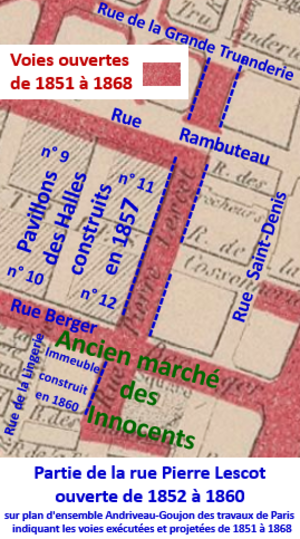
Travail personnel sur plan Andriveau-Goujon des voies ouvertes de 1851 à 1868 sur Gallica BNF
La rue Pierre-Lescot est une voie située dans le 1ᵉʳ arrondissement de Paris, en France.